Nacoms

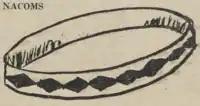
The ring worn by the Nacoms , as depicted by the "Columbia Daily Spectator"

The name Nacoms is a reference to the "nacom", a Maya official who served as the principal military head of the Mayan city-state. Members of the society can be identified by the gold ring with thirteen black diamonds that is worn on the little finger of left hand.